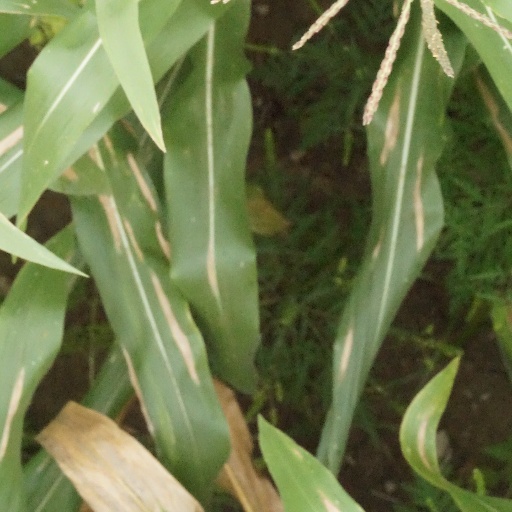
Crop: maize; corn